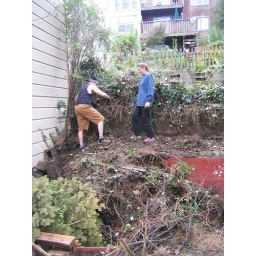
1/24/04 ~ Tim &amp;amp; Bodil clear the back ledge thing behind our house in San Franscisco